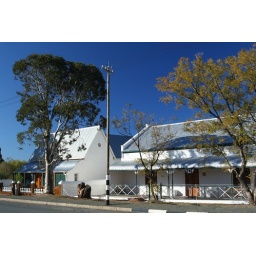
Prince Albert - perfect white under the blue sky